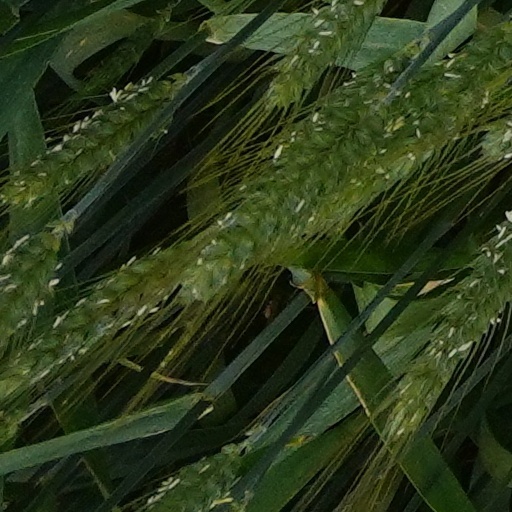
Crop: wheat